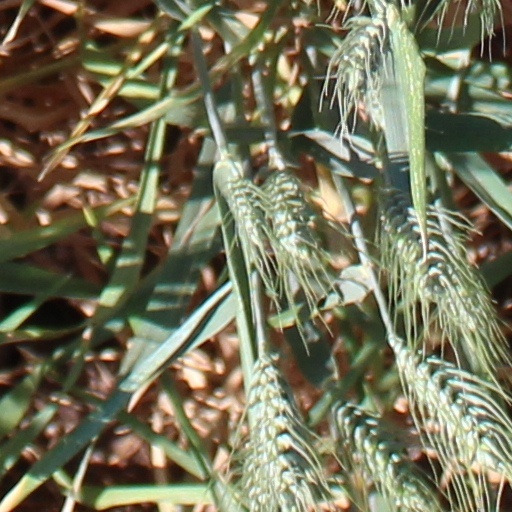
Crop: wheat